Rotterdam City Basketball

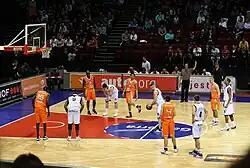
The Rotterdam Challengers in an away match against the GasTerra Flames in 2010

Challenge Sports Rotterdam started in 1954 under the name AMVJ Rotterdam. The first sponsor of the club was Gunco in 1988, which was their first year in the highest Dutch league. They only lasted a year and demoted to a lower division. In 1991 they returned with sponsor De Schiestreek, followed by the Rotterdam firm Idetrading in 1995. After a sponsorless year, Gunco then again returned as title sponsor in 1999. Johan Haga has made possible following a restart. This created a new name, new look, new logo and a change in the player selection. In 2002, the team took the name Rotterdam Basketbal, without sponsorname. In 2007 the team was renamed to Rotterdam Challengers, but in 2010 they again took the name Rotterdam Basketbal. Starting with the 2011–2012 season, the name became Rotterdam Basketbal College, to underline the importance of the youth in the team. During the 2013–14 season, the club got a new main sponsor in Challenge Sports and the team's name was changed to Challenge Sports Rotterdam.